Glen Echo Park (Maryland)

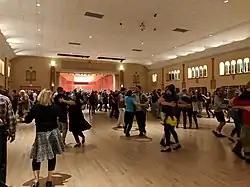
Contra dancers at a Friday night dance in the Spanish Ballroom

The park hosts several family festivals and special events throughout the year, including Family Day (when the carousel opens for the season), Then & Wow, Labor Day Art Show, Irish Music and Dance Showcase, Washington Folk Festival, Fall Frolic, Contrastock, an extensively-decorated Halloween dance, inaugural balls, and Winter's Eve. From June through August, the Glen Echo Park Partnership presents a free summer concert series each Thursday night in the Bumper Car Pavilion.